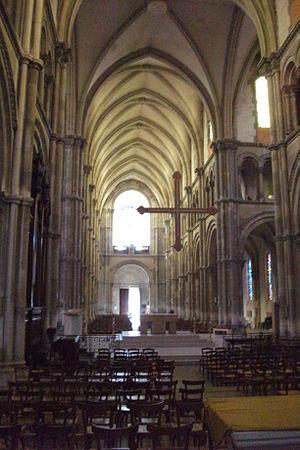
Nef de l'église.
L’église Saint-André est une église paroissiale de Reims, Avenue Jean-Jaurès à l'emplacement d'une église du XIIIᵉ siècle, reconstruite plus grande au cours de la seconde moitié du XIXᵉ siècle en raison d'une augmentation significative du nombre des habitants de ce quartier.